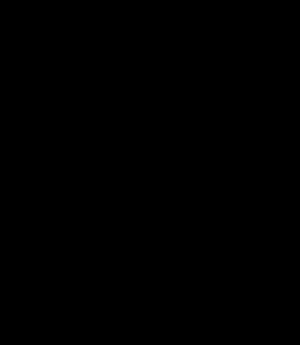
Cyclizin
Kemisk struktur af Cyclizin
Cyclizin er et sløvende antihistamin og antikolinergikum, der anvendes mod allergi og søsyge, samt rekreativt.